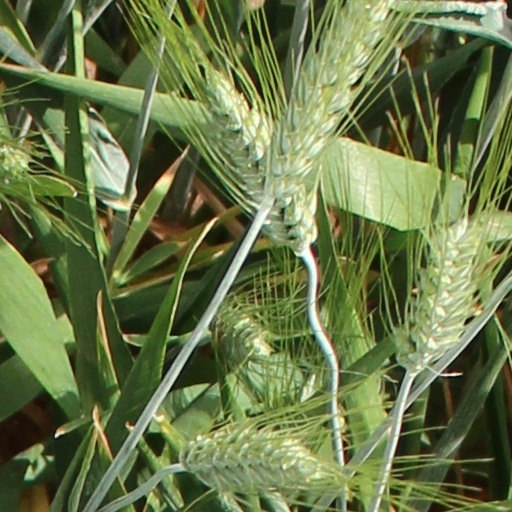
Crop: wheat